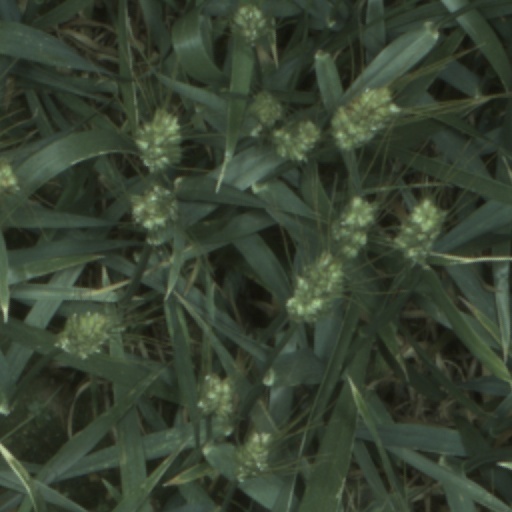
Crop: wheat